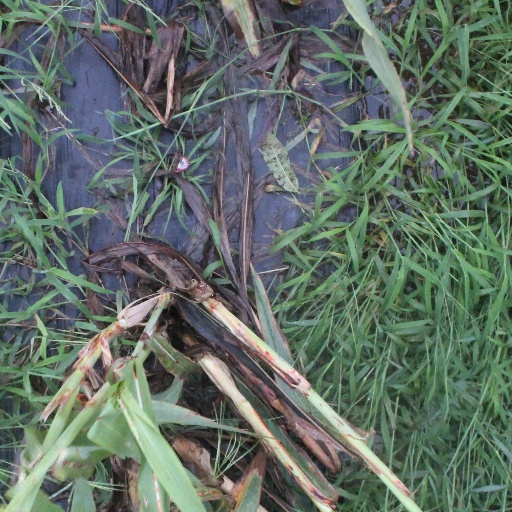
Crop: sorghum